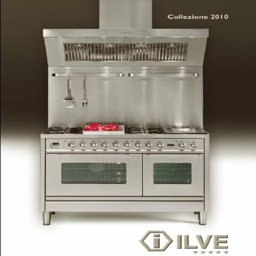
it looks like a good , practical stove .